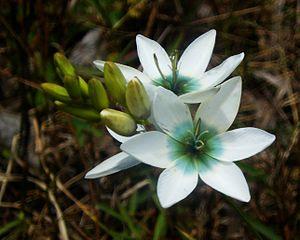
Ixia est un genre de plantes à bulbes vivace de la famille des Iridacées. Le genre Ixia a été décrit en 1935 mais la plante en elle-même a été découverte en 1766 et ce genre rassemble environ 50 espèces. Elle vient d'Afrique du Sud. Nous la retrouvons dans beaucoup de jardins à la suite d'un regain d'intérêt pour ses fleurs.